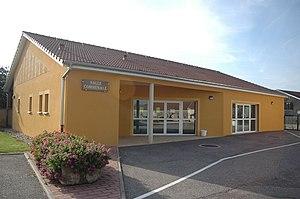
Salle polyvalente
Aulnois est une commune française située dans le département des Vosges, en région Grand Est.